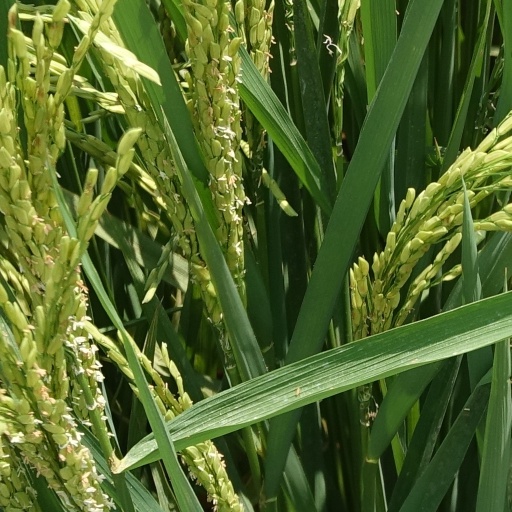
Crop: rice